Hazardia rosarica

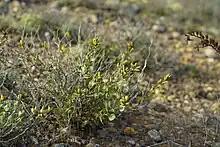
"Hazardia rosarica" in habitat.

"Hazardia rosarica" is endemic to Mexico, and is only found in the state of Baja California. It occurs along the coastal foothills from northeast of El Socorro to the southeast of the town of El Rosario, usually within to of the coast.